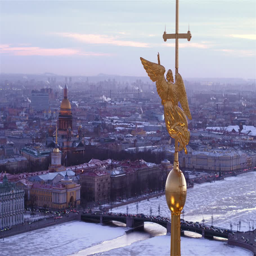
aerial view of the city through the angel on a spire .